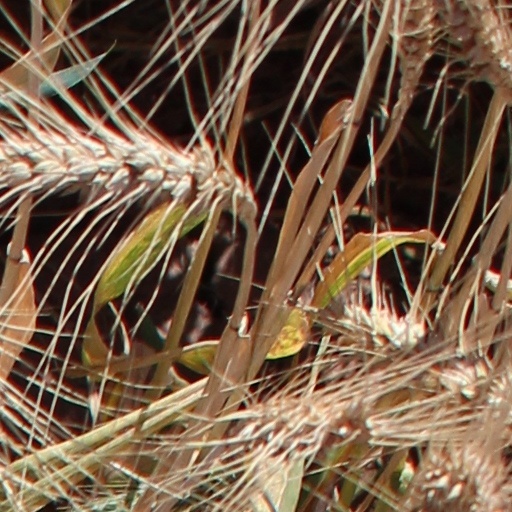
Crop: wheat